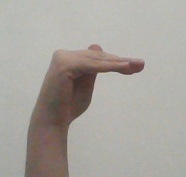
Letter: khaa